Golaghat

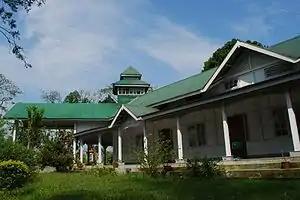

The general merchants' store belonging to entity of company with limited shareholders and an authorised capital of ₹500,000 and paid–up capital of ₹210,000, still stands to this day, trading in the same building at the heart of the city centre, having many divisions comprising home appliances, electronics, and additionally select other lines of products such as paint, hardware, toiletries, cosmetics, photographic equipment, jewellery, toys, and sporting goods, among others.